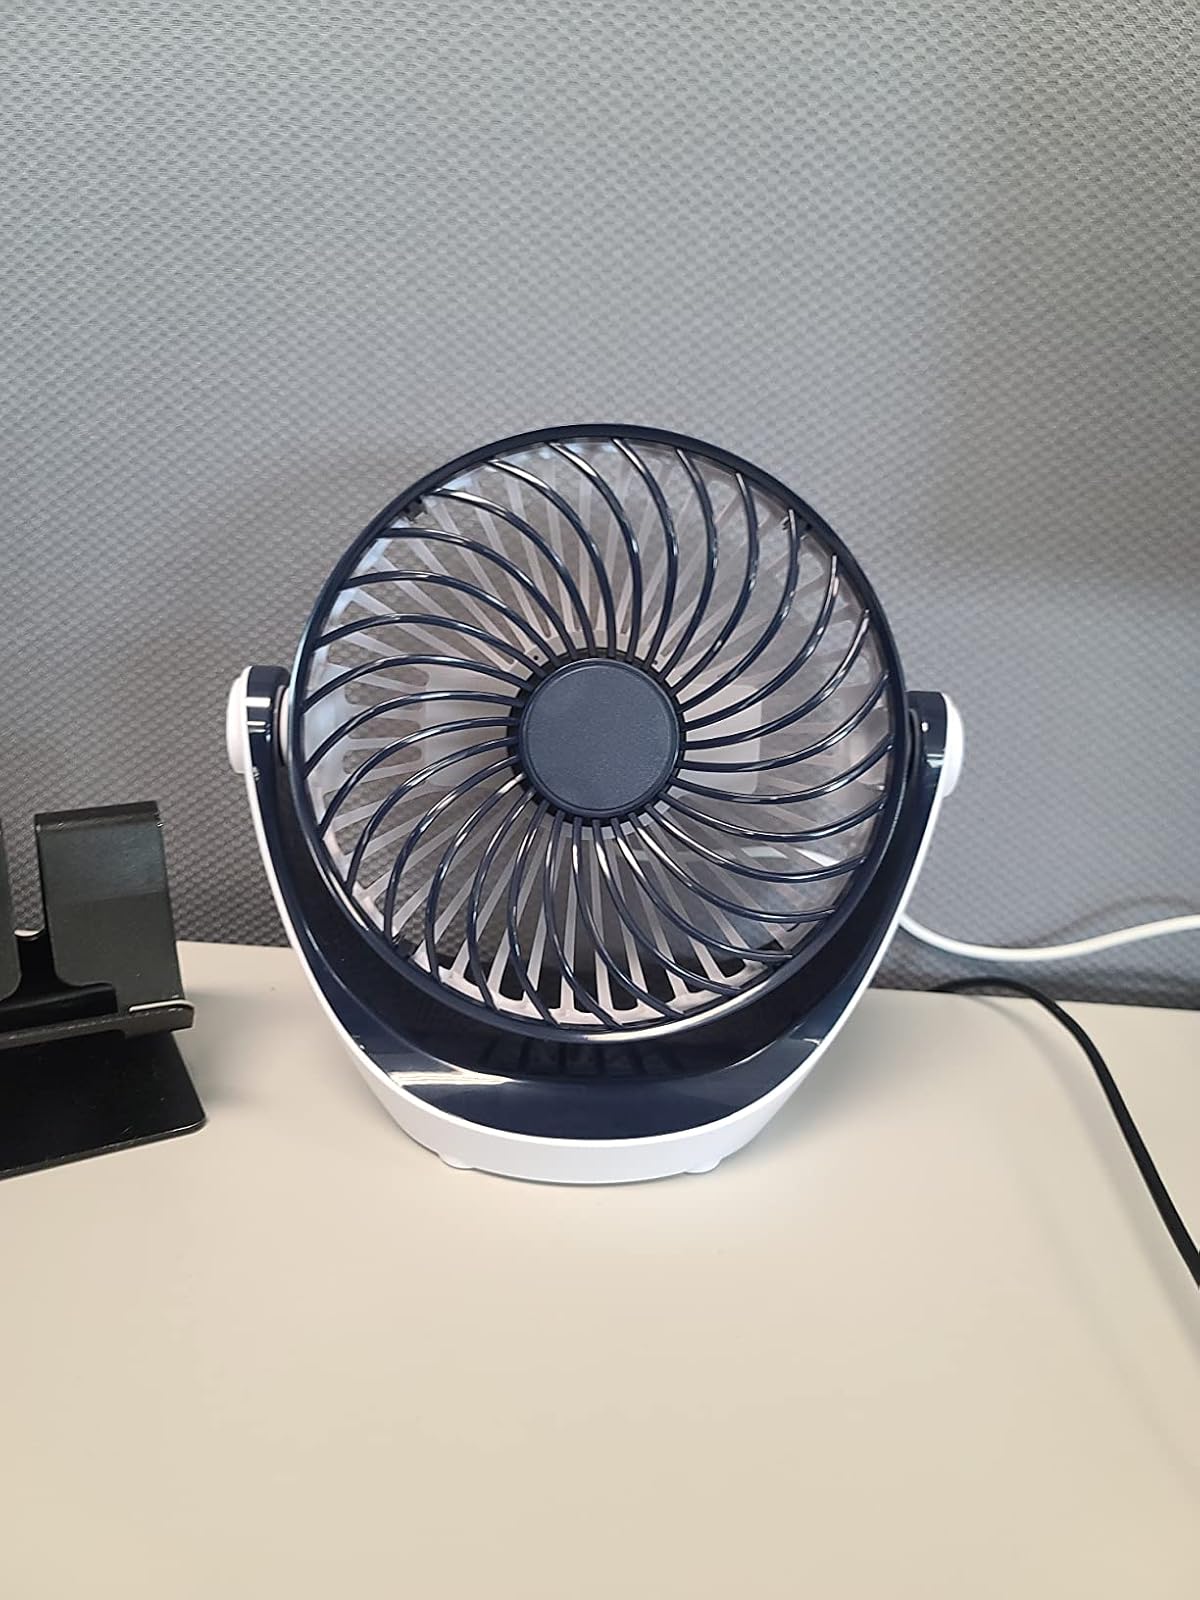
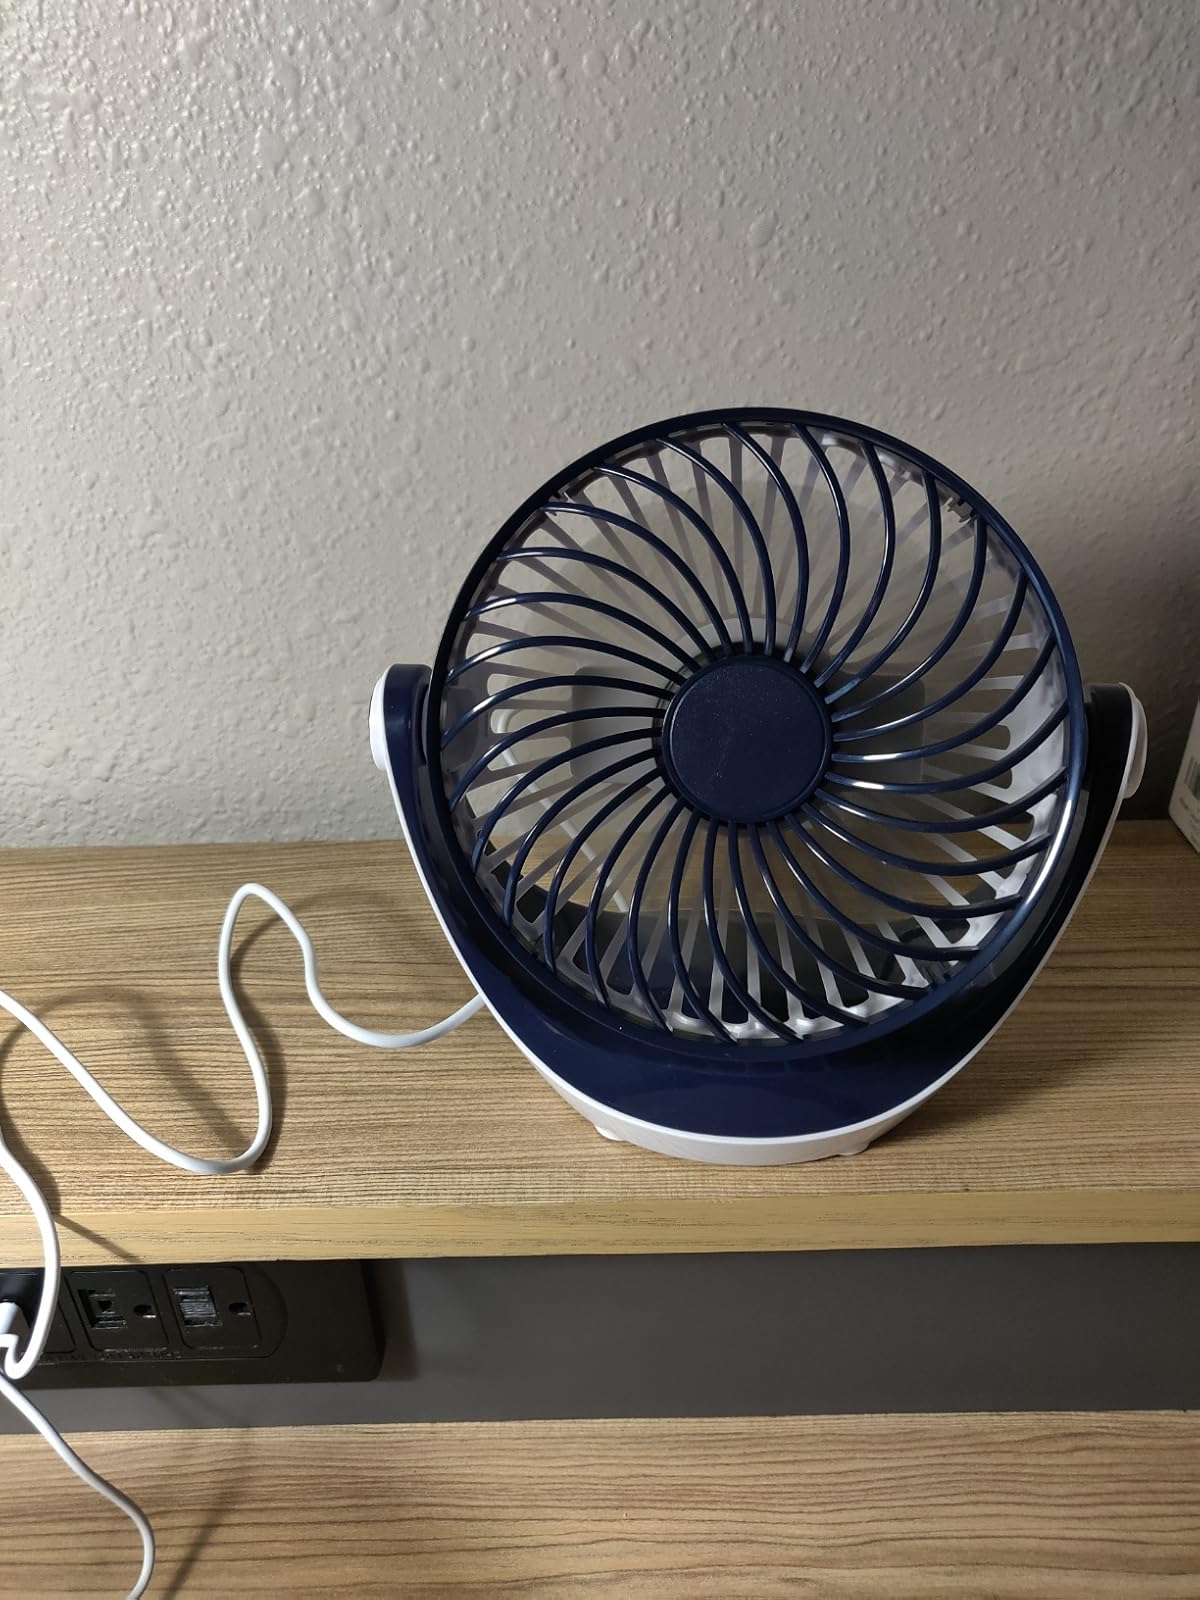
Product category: fan
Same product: yes